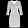
Label: Dress